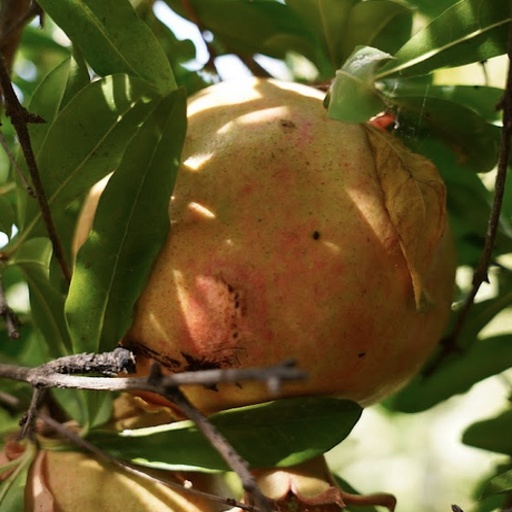
Label: Healthy